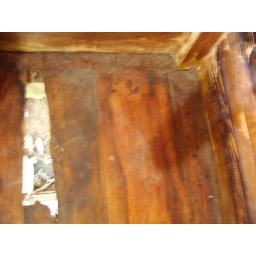
The hole in my bedroom floor makes for a quick sweep.